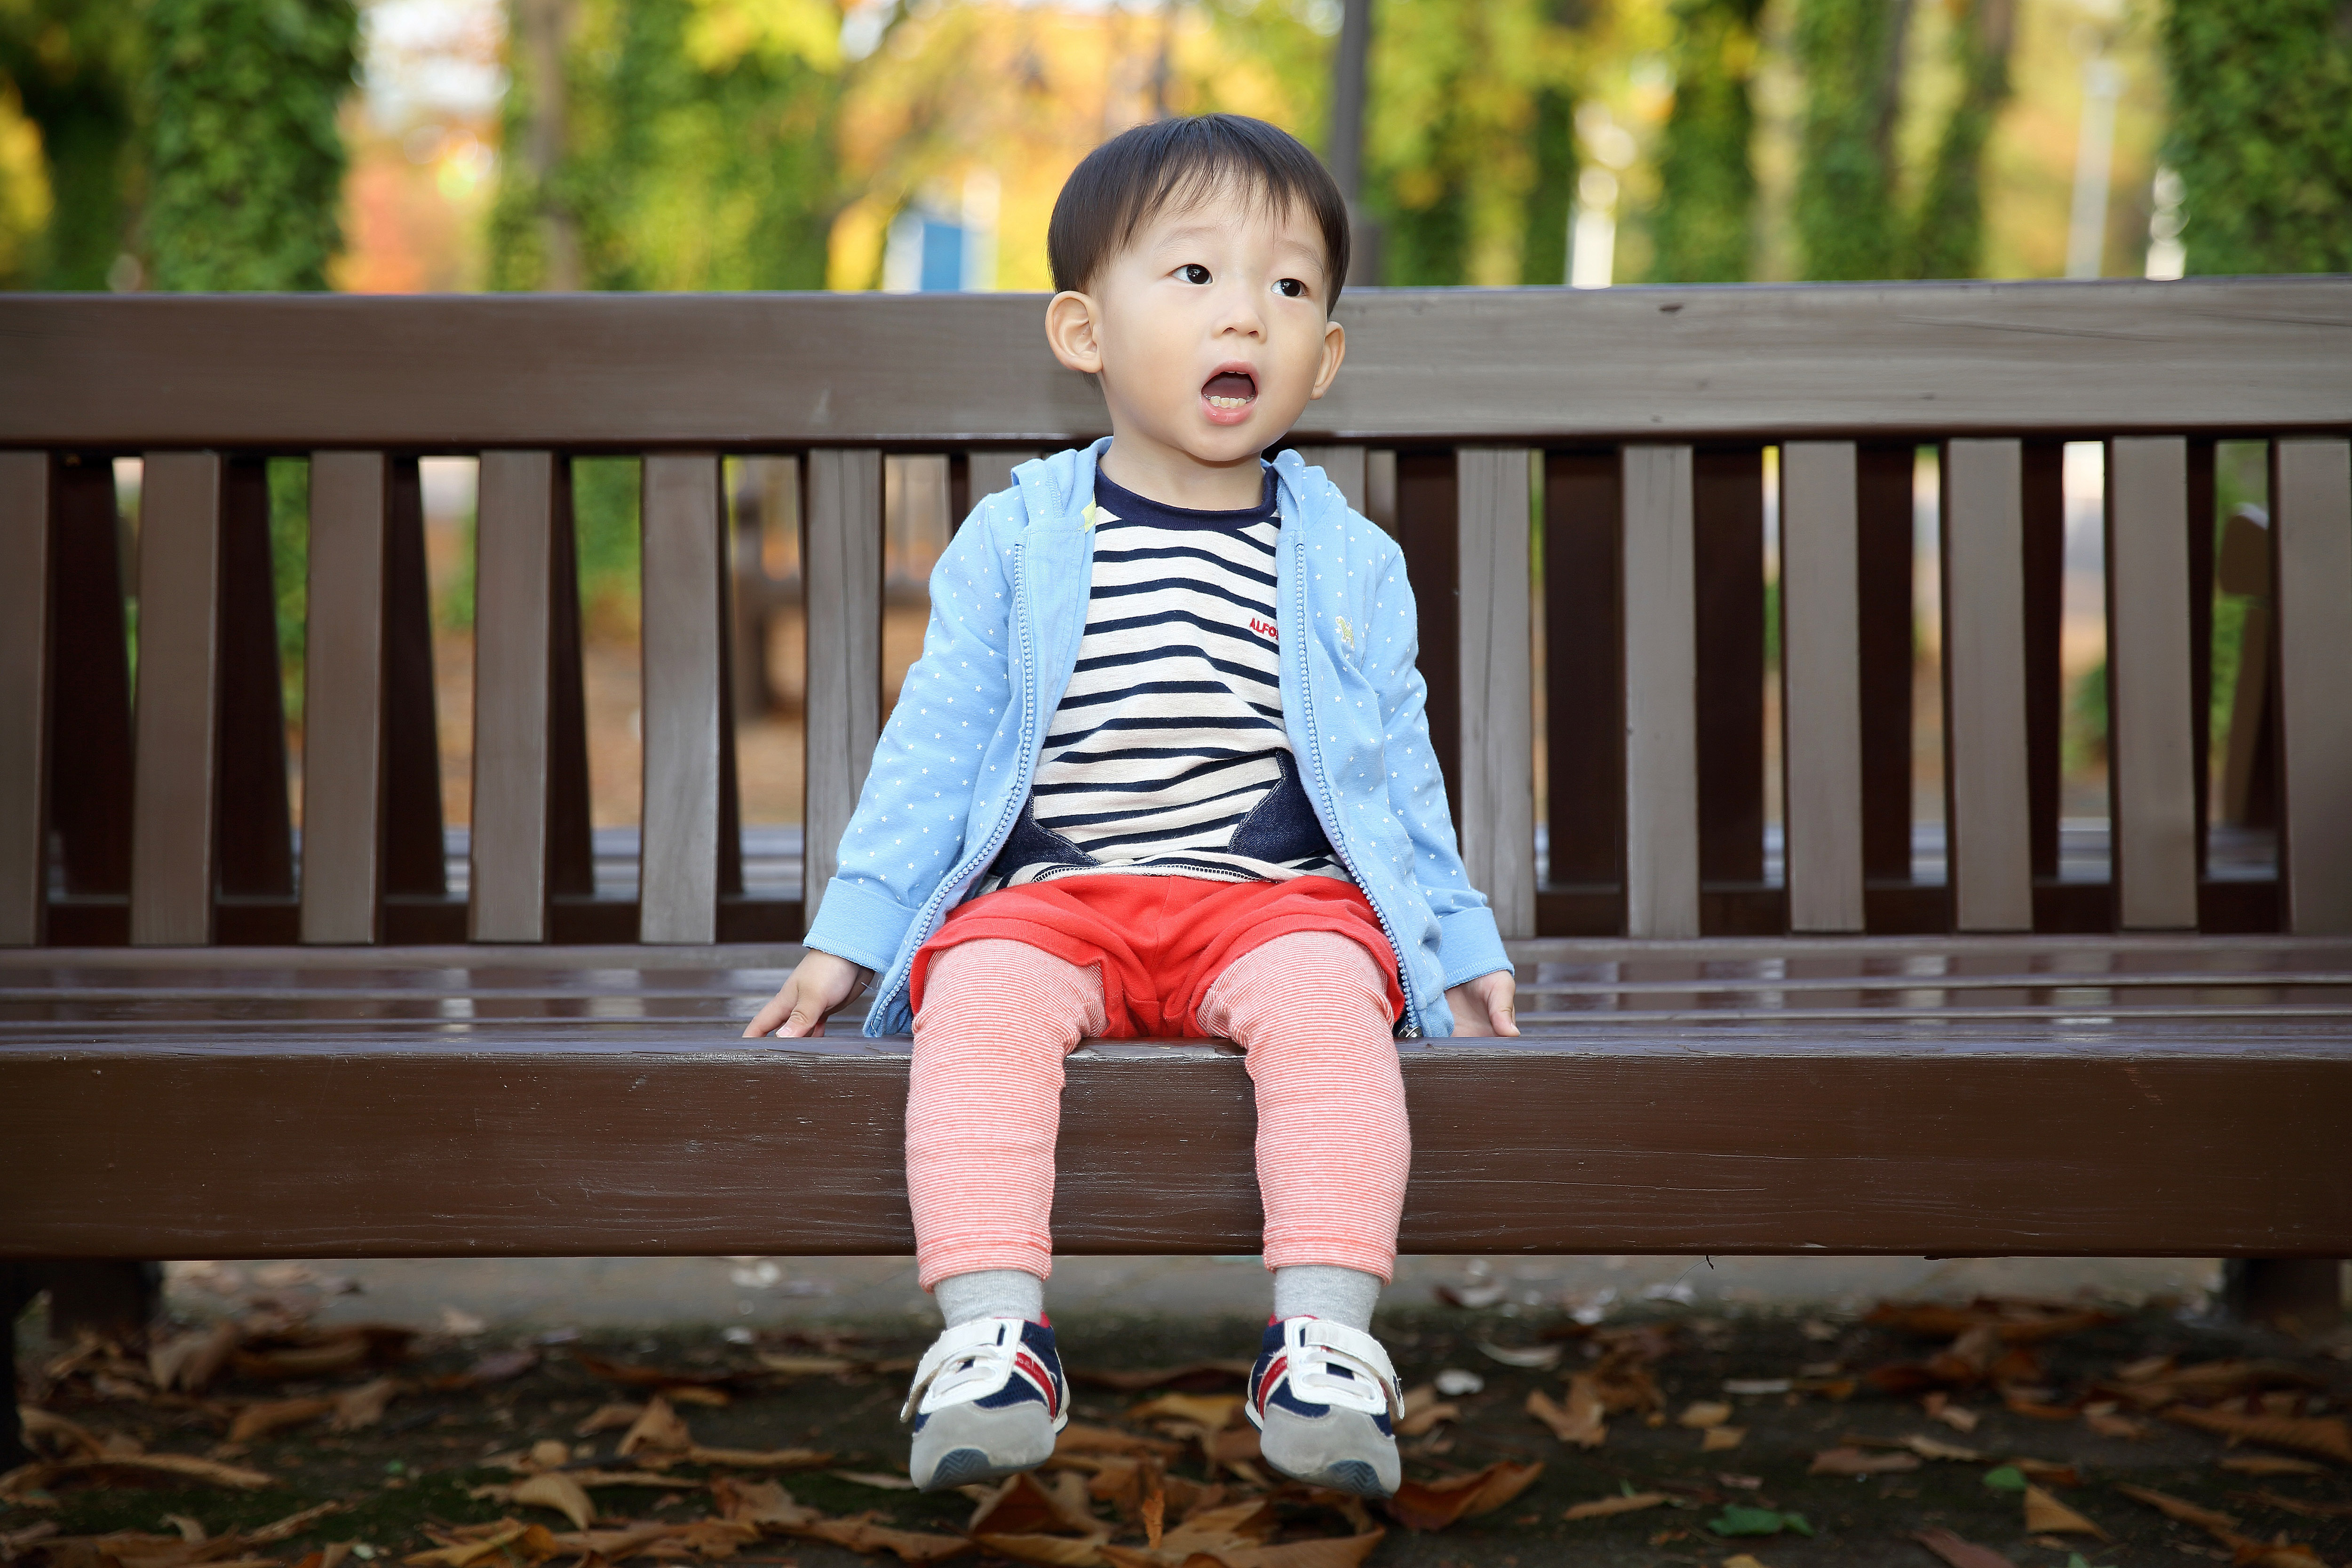
child, photograph, toddler, beauty, skin, sitting, Baby toddler clothing, eye, footwear, baby, photography, outerwear, portrait photography, furniture, shoe